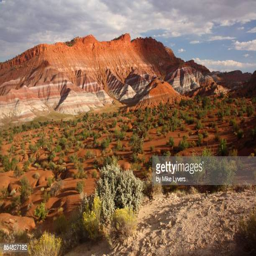
last light on the badlands